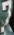
Number: 7